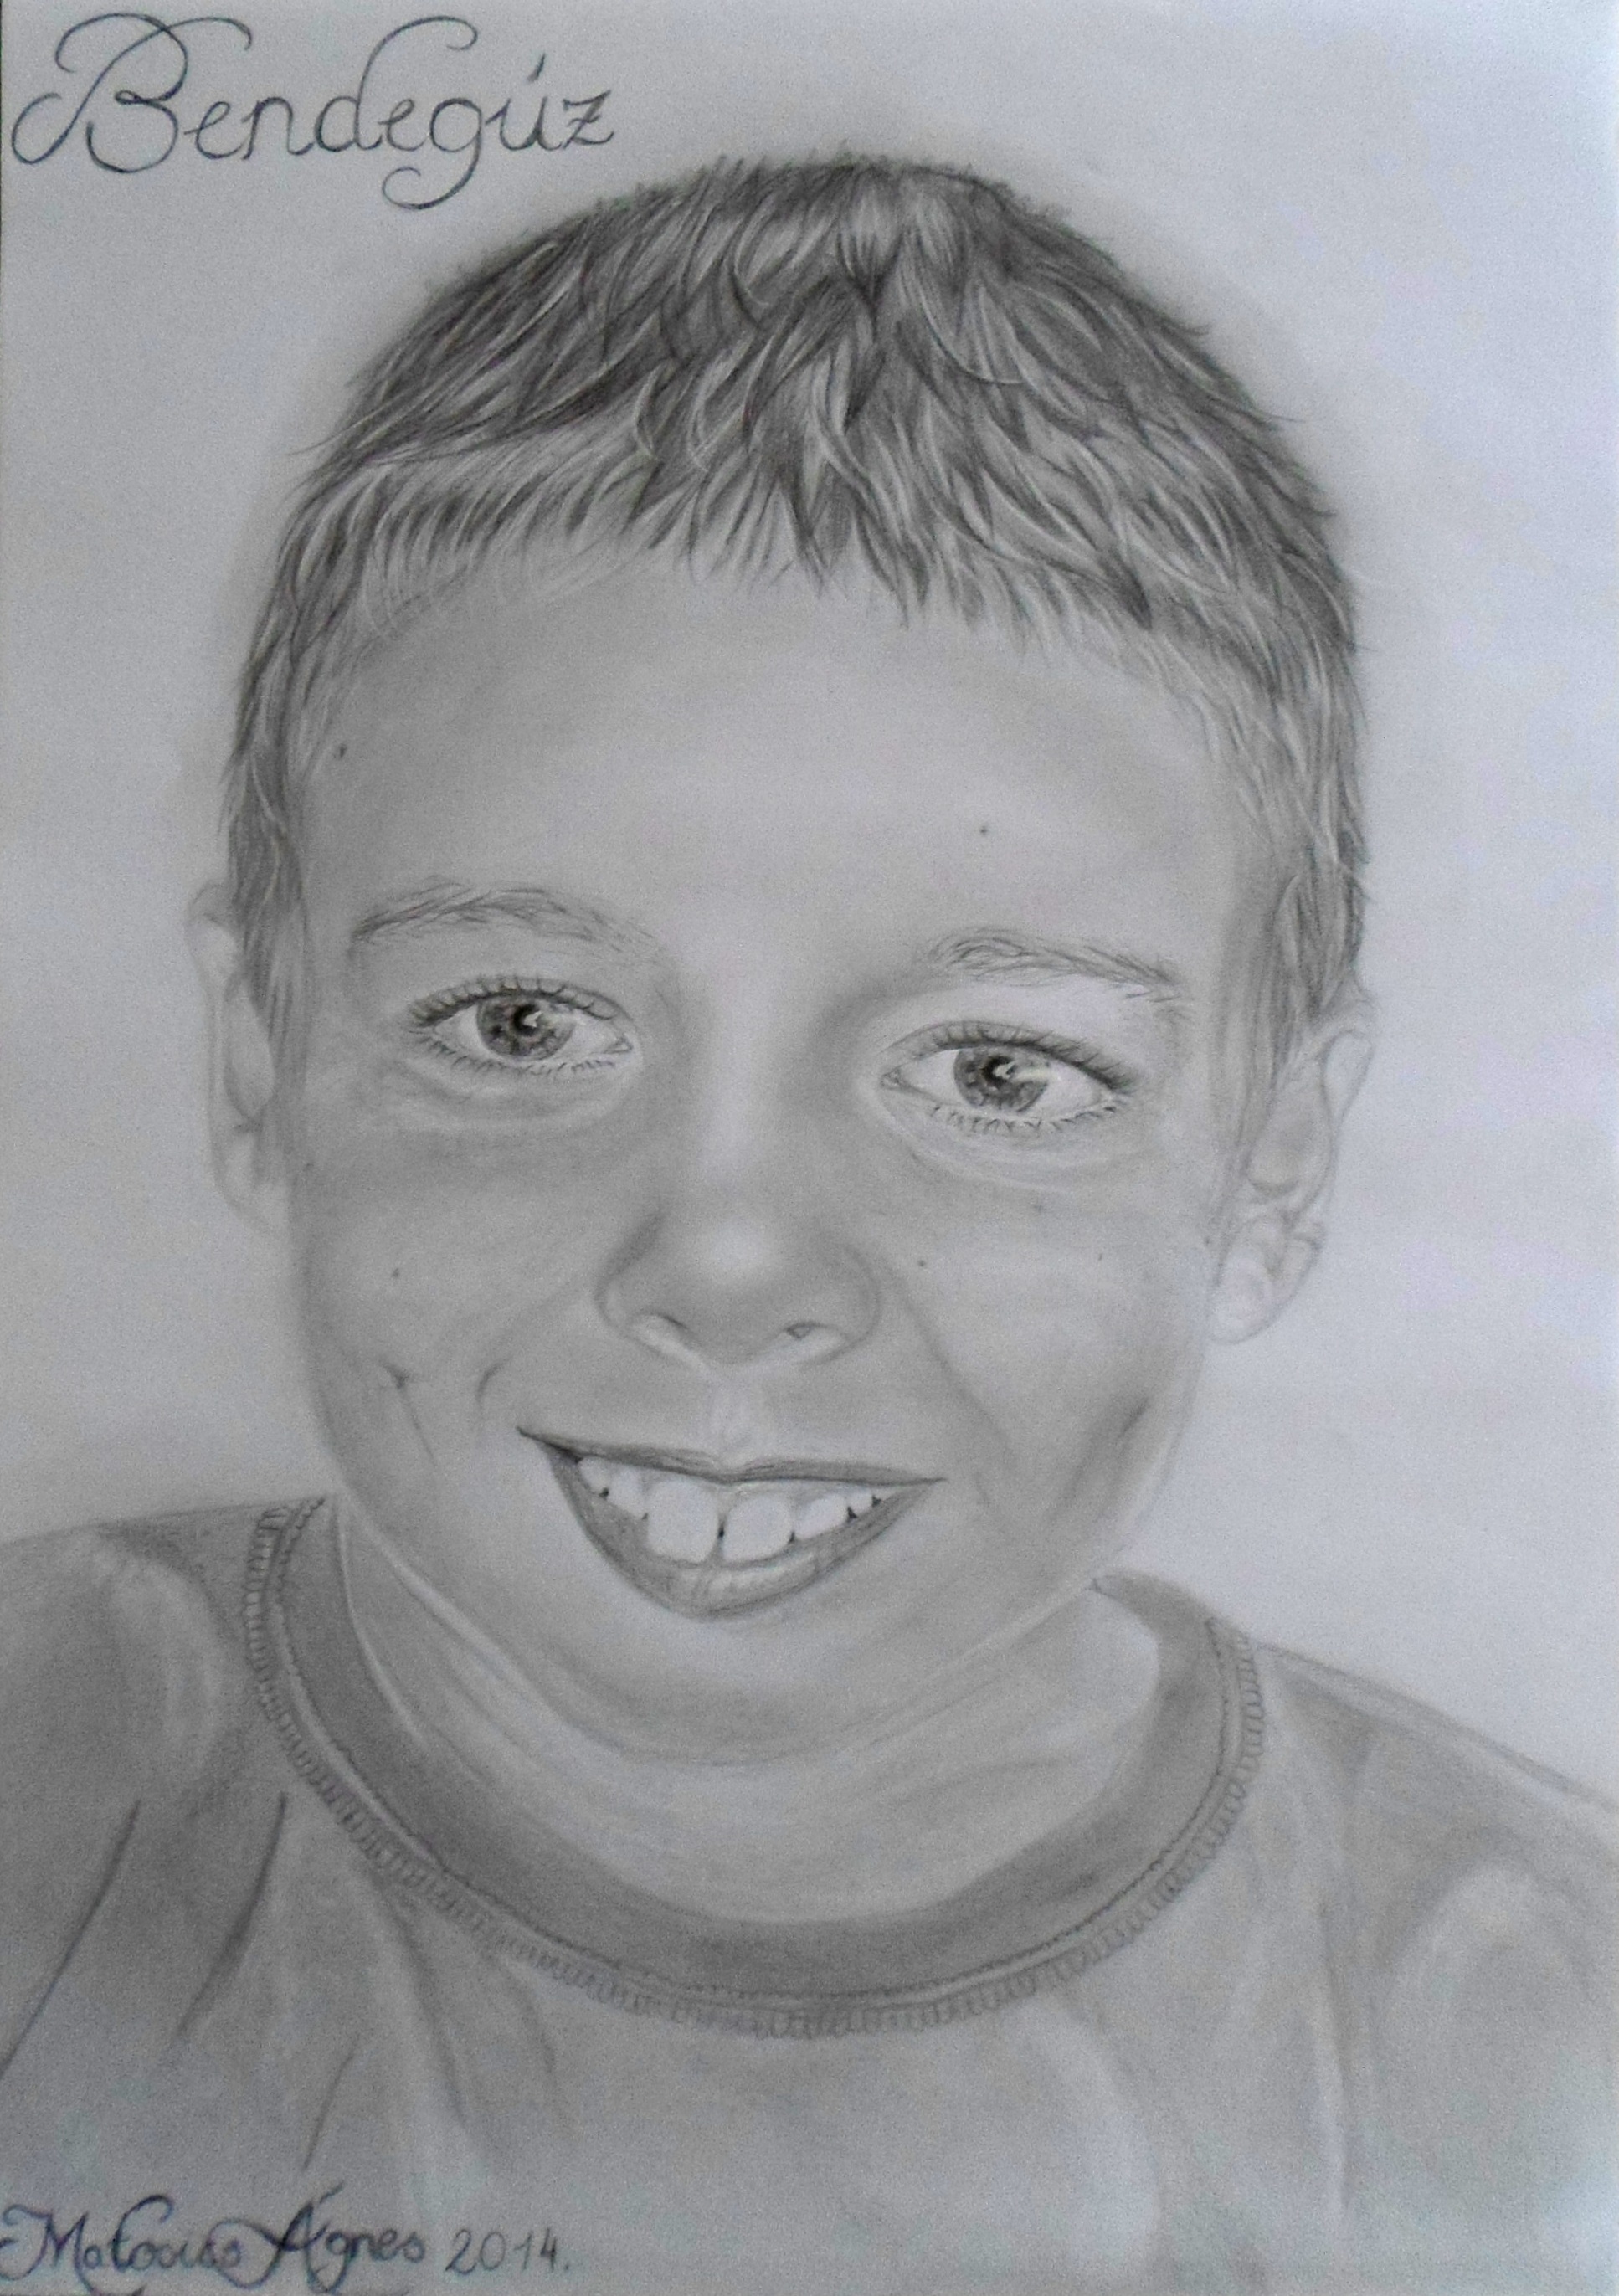
person, pencil, white, boy, portrait, smile, artwork, painting, face, art, sketch, drawing, head, graphite, men's, figure drawing